Science and the Catholic Church

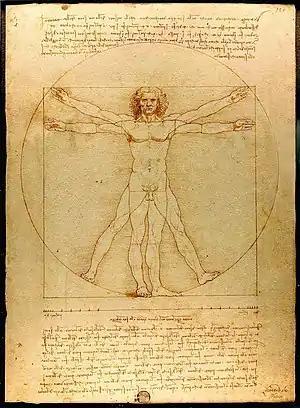
"Vitruvian Man", c. 1490, by Leonardo da Vinci

Georgius Agricola (1494-1555), is considered the founder of geology and "Father of Mineralogy". He made important contributions which paved the way for systematic study of the Earth. A German Catholic who retained his faith through the Reformation, he also wrote on patristics (early church history). In 1546, he wrote "De Ortu et Causis Subterraneorum" which was the first book written on physical geology, and "De Natura Fossilium" ("On the Nature of Fossils") which described fossils and minerals.